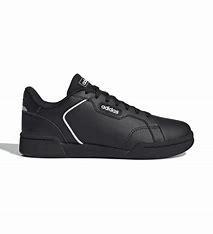
Brand: Adidas
Model: Roguera